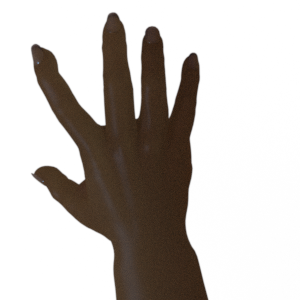
Label: paper